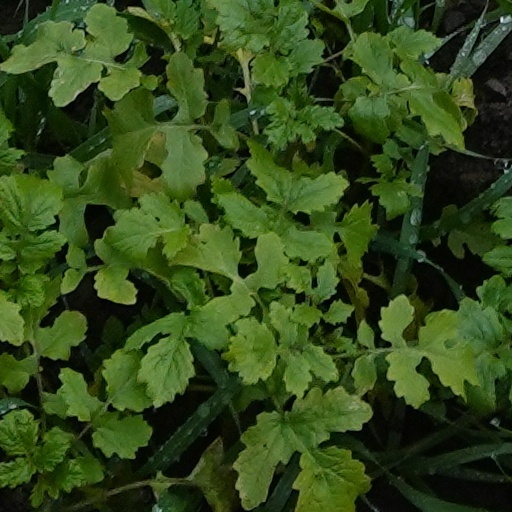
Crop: wheat